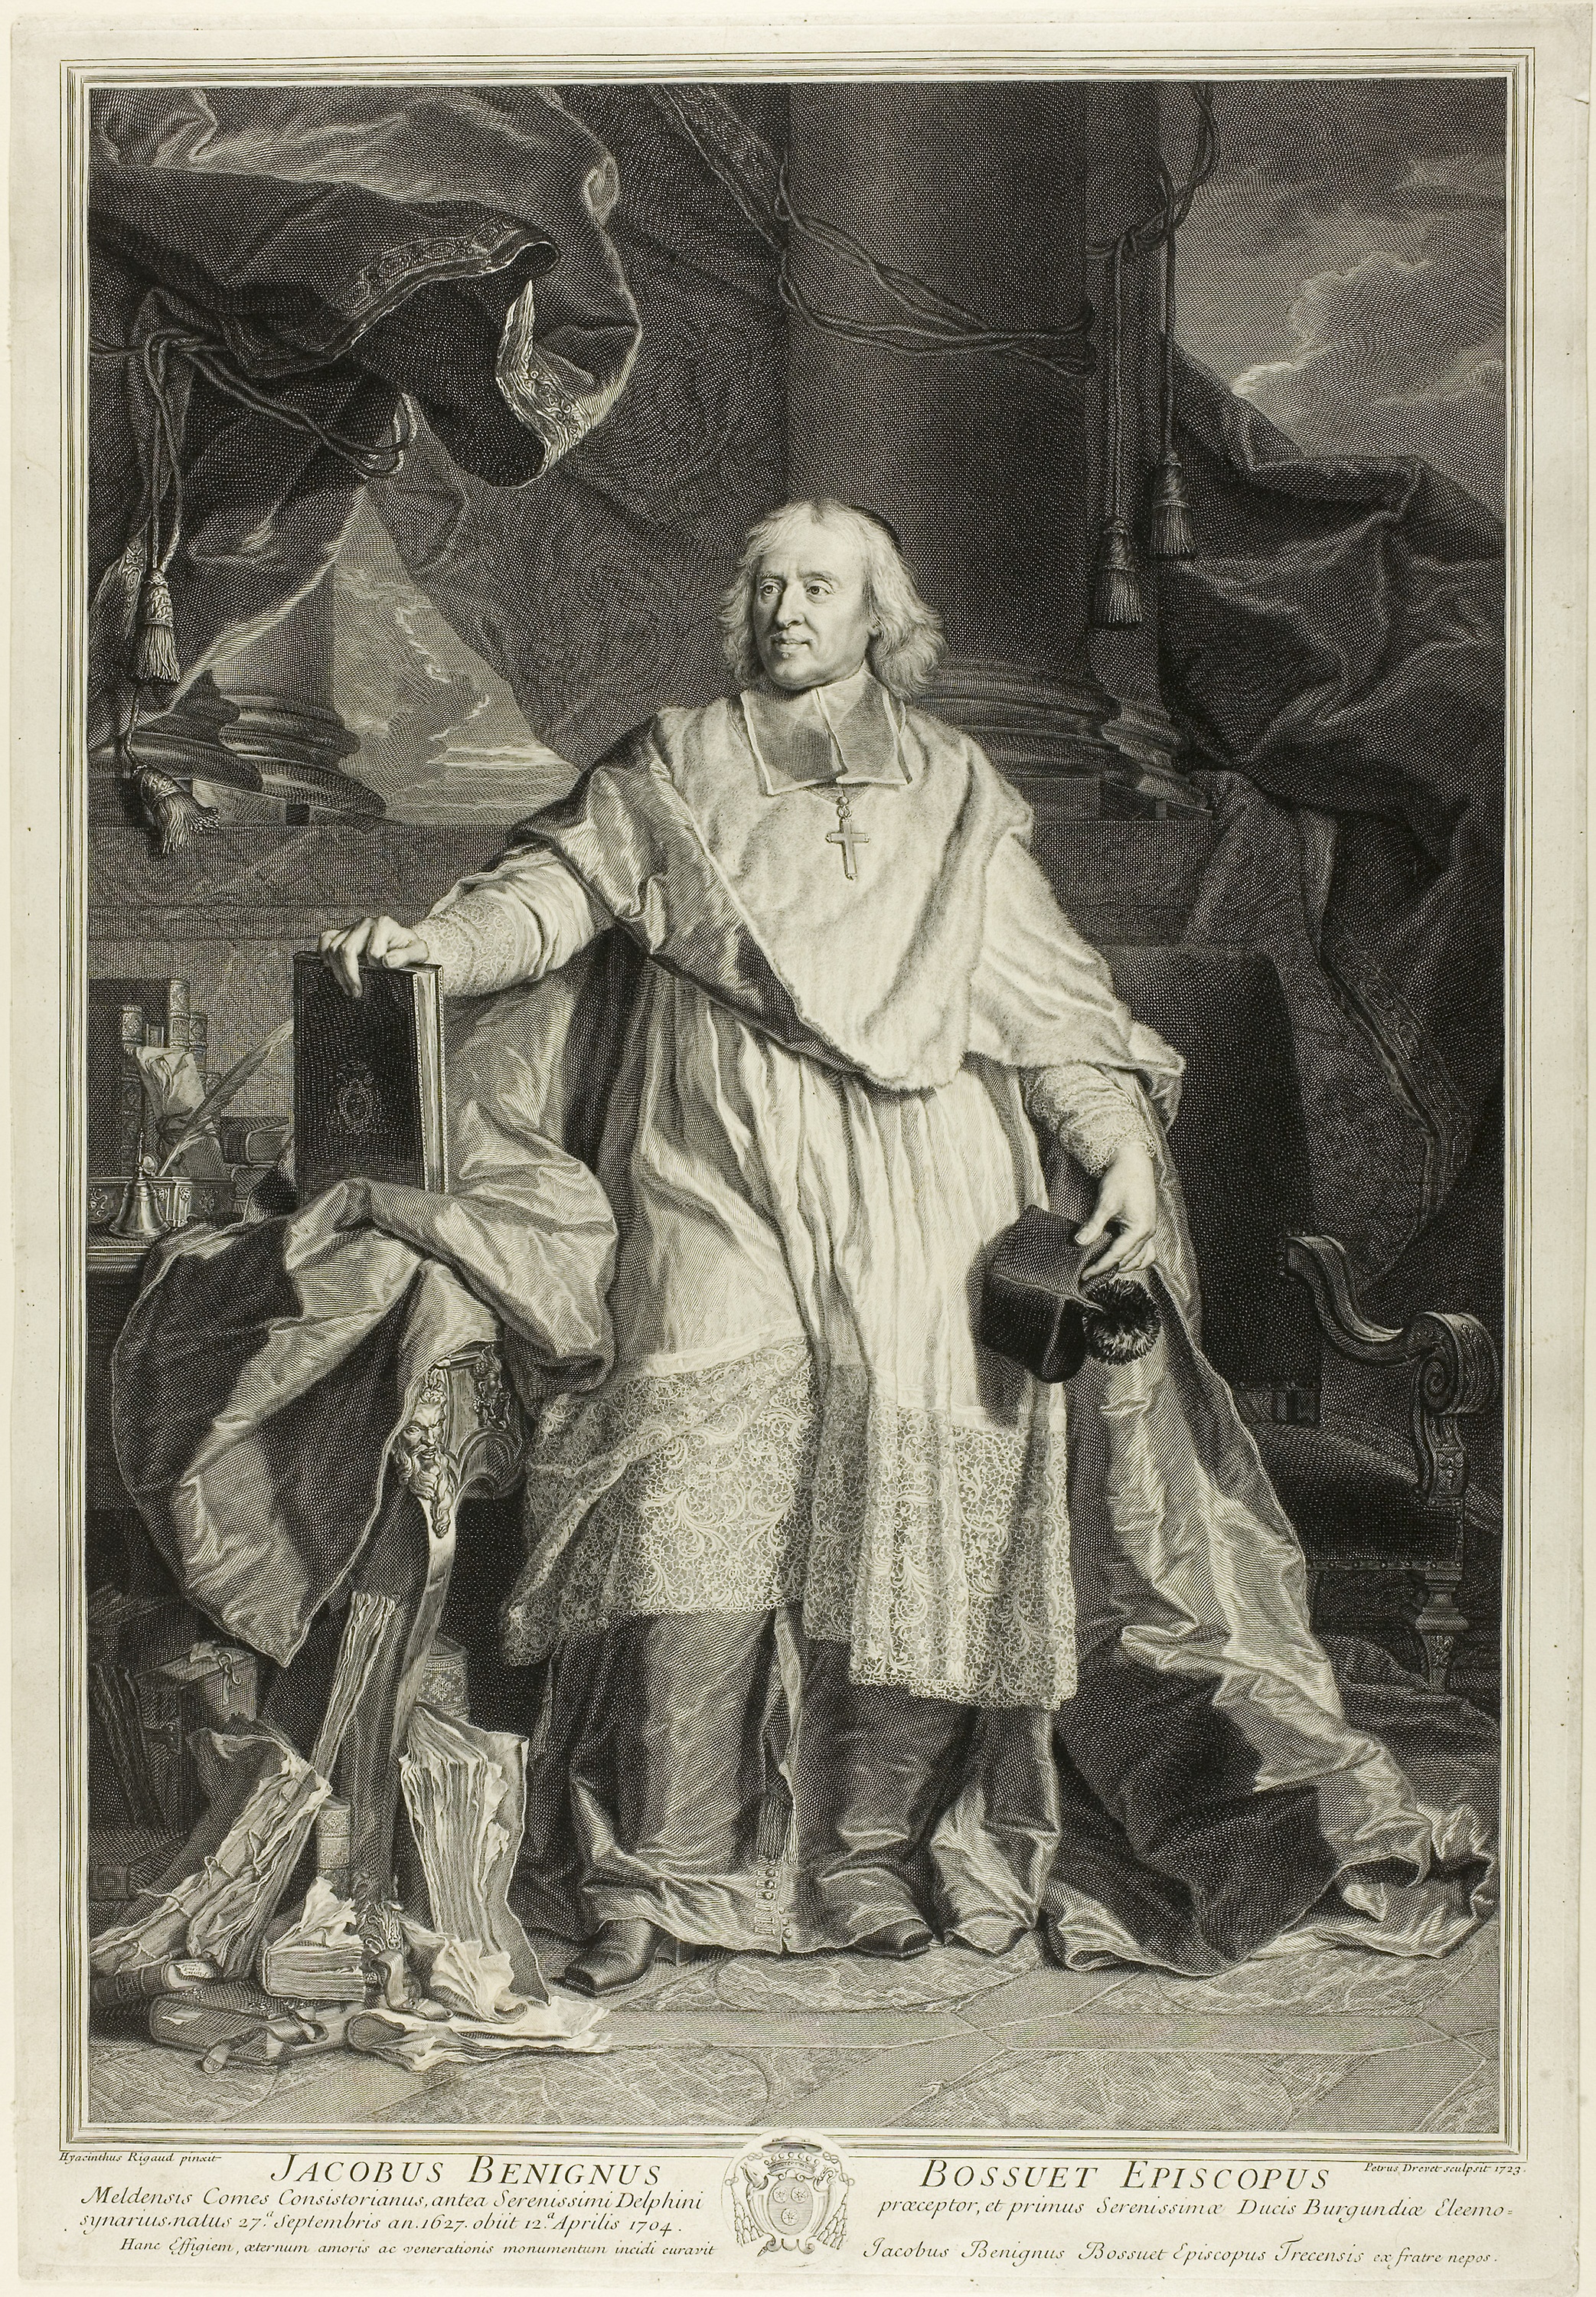
history, art, picture frame, religion, vintage clothing, human behavior, prophet, painting, stock photography, black and white, artwork, portrait